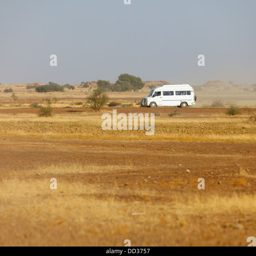
the bus carries tourists to the rocky desert .